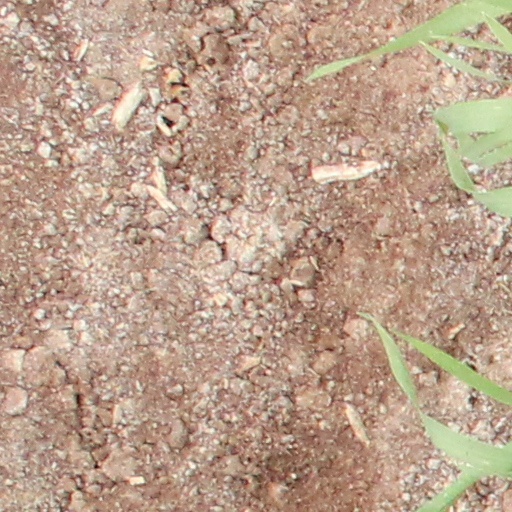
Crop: wheat